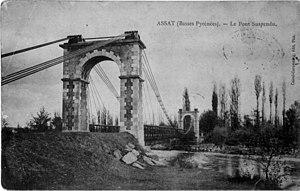
L'ancien pont d'Assat construit en 1886
Le pont d'Assat est un pont suspendu des Pyrénées-Atlantiques qui franchit le gave de Pau à Assat, à mi-chemin entre Pau et Nay. Il est emprunté par la route départementale D 437 qui relie la D 37 de Pau à Nay, sur la rive gauche, à la D 937 de Pau à Saint-Pé-de-Bigorre, sur la rive droite du gave.